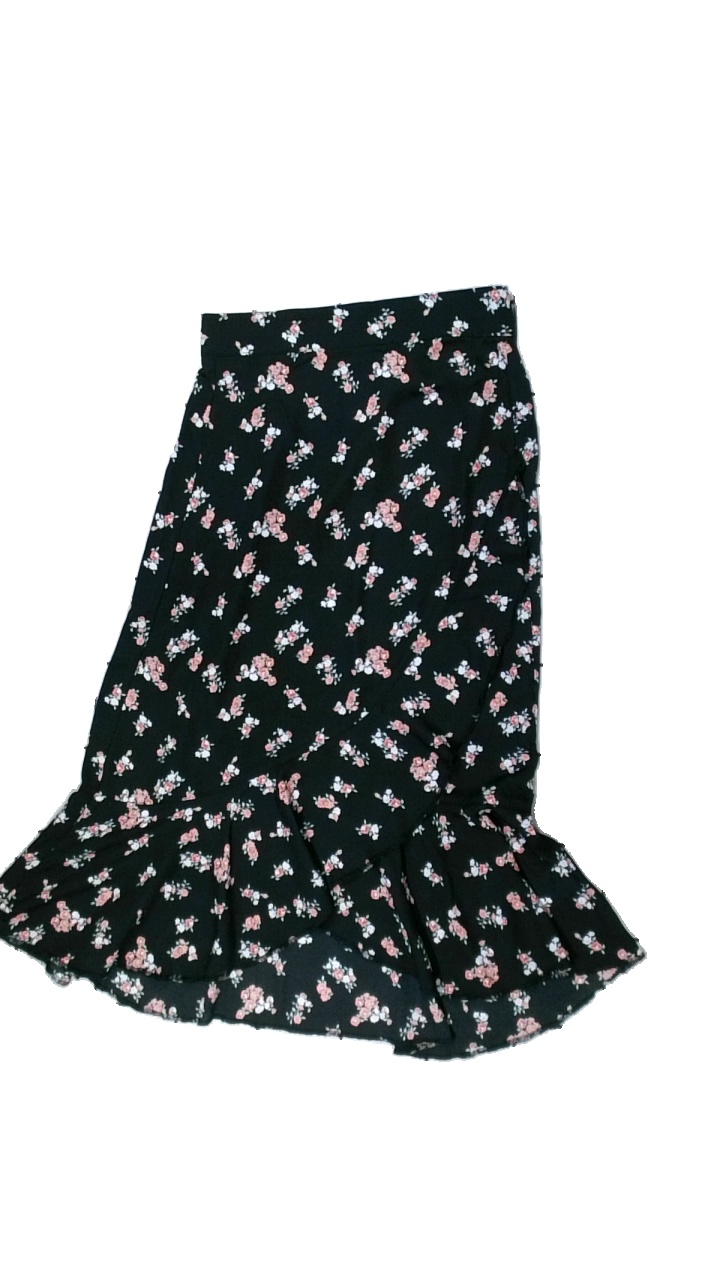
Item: Skirt (Ladies)
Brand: Lager 157
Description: blommig kjol
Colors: Black, Pink, Green
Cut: Regular
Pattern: Floral print
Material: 100% polyester
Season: All
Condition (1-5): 5
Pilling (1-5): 5
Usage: Reuse
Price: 50-100